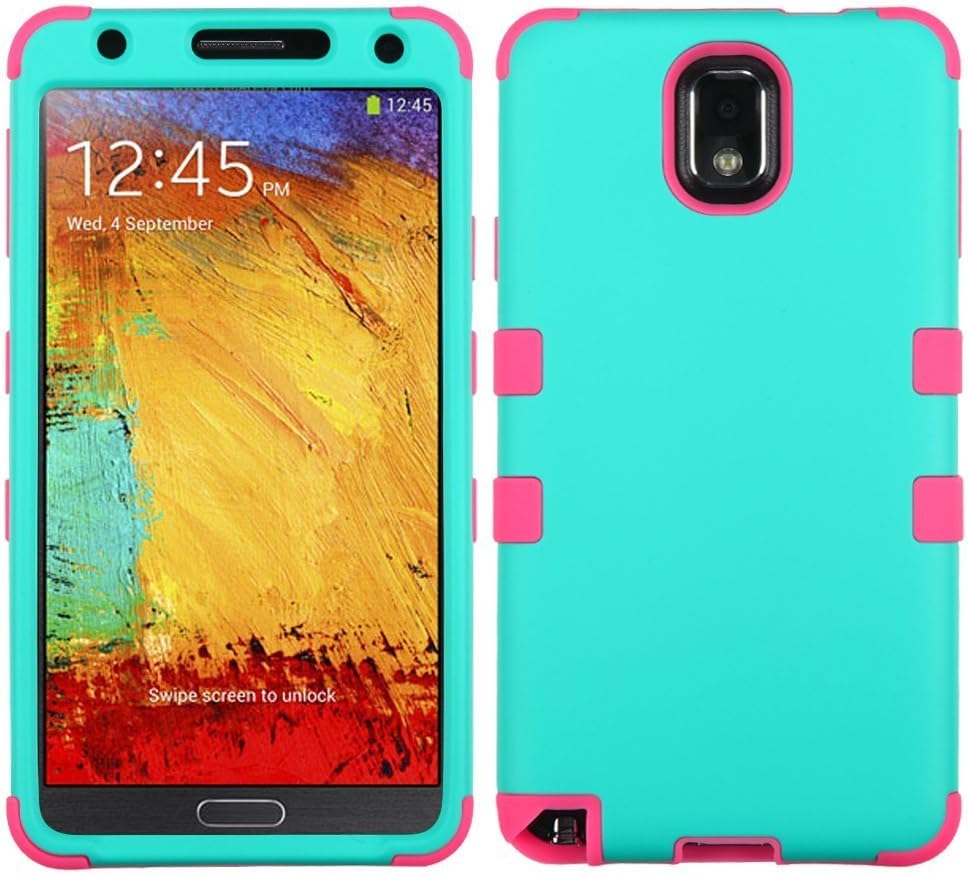
Thousand Eight(TM) For Samsung Galaxy Note 3 Hard Plastic Dual Layer Tuff Shield Heavy Duty Protective Case + [FREE LCD Screen Protector Shield(Ultra Clear)+Touch Screen Stylus] (Rubberized Teal Green/Electric Pink)
Category: Cell Phones & Accessories
Hybrid TUFF Case   You are looking at the Dynamic Hybrid case designed to specifically fit the Samsung Galaxy Note 3 What you get: Carry your phone with you knowing that it is well protected with this product. This case is designed to offer you maximum quality protection for your expensive device by deflecting and/or absorbing most scratch, bumps, and fall damages. Precision and detail to cutouts will allow you full use of your phone's functionality without any interference. Both the mesh hybrid case and clear screen protector film, will offer your device maximum protection, while feeling safe and slim in your palm. Design: This 3 in 1 Super hybrid case is made up of 3 pieces; the outer casing is designed of polycarbonate to resist impact, while the inner casing is designed of silicone skin gel to absorb shocks. The case itself will fit snug onto your phone, while protecting all exposed parts of the phone. Screen Protector Thousand Eight(TM) Protection are made with the electronic grade of PET protection film, Which makes them:- Optical clear, will not create any distorted image or reflection(aka 'orange peel'), will not produce rainbow streak overtime.- Special formulated gluing will not attract dust particles.- Hard coated layer makes it 3 times MORE scratch-resistant compare to regular protector.- NO need to spray liquid solution(which can damage your device), NO curing time - use right-a-way! give you the same exact same feeling as your phone screen!
Features: Uniquely designed case with multi layers of protection; Hard plastic and silicone deflect shock while absorbing impact | Reinforces vulnerable corners and adds additional side grips for better control of your phone | Screen protector guards your cell phone screen from scratches, fingerprints, and dirt buildup while not interfering with touch screen operation | Sleek case provides scratch & chip protection to your phone without adding much bulk. Made from high quality, lightweight and durable material | It molds perfectly to device's shape to highlight its beauty, No Tools Needed, Just slip on for a New Look in seconds